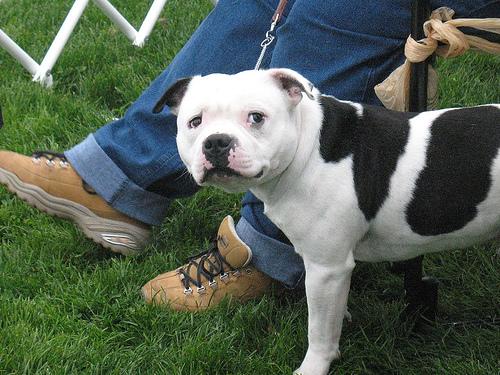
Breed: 203-n000015-Staffordshire_bullterrier